Deferred Action for Childhood Arrivals

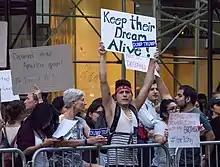
Protesters outside Trump Tower in New York City, September 5, 2017

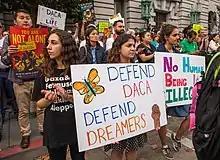
Protesters in San Francisco, September 5, 2017

According to "The New York Times", "Democrats and some Republicans, business executives, college presidents and immigration activists condemned the repeal as a coldhearted and shortsighted effort that was unfair to the young immigrants and could harm the economy." Former President Obama condemned the repeal as "cruel" and wrote: